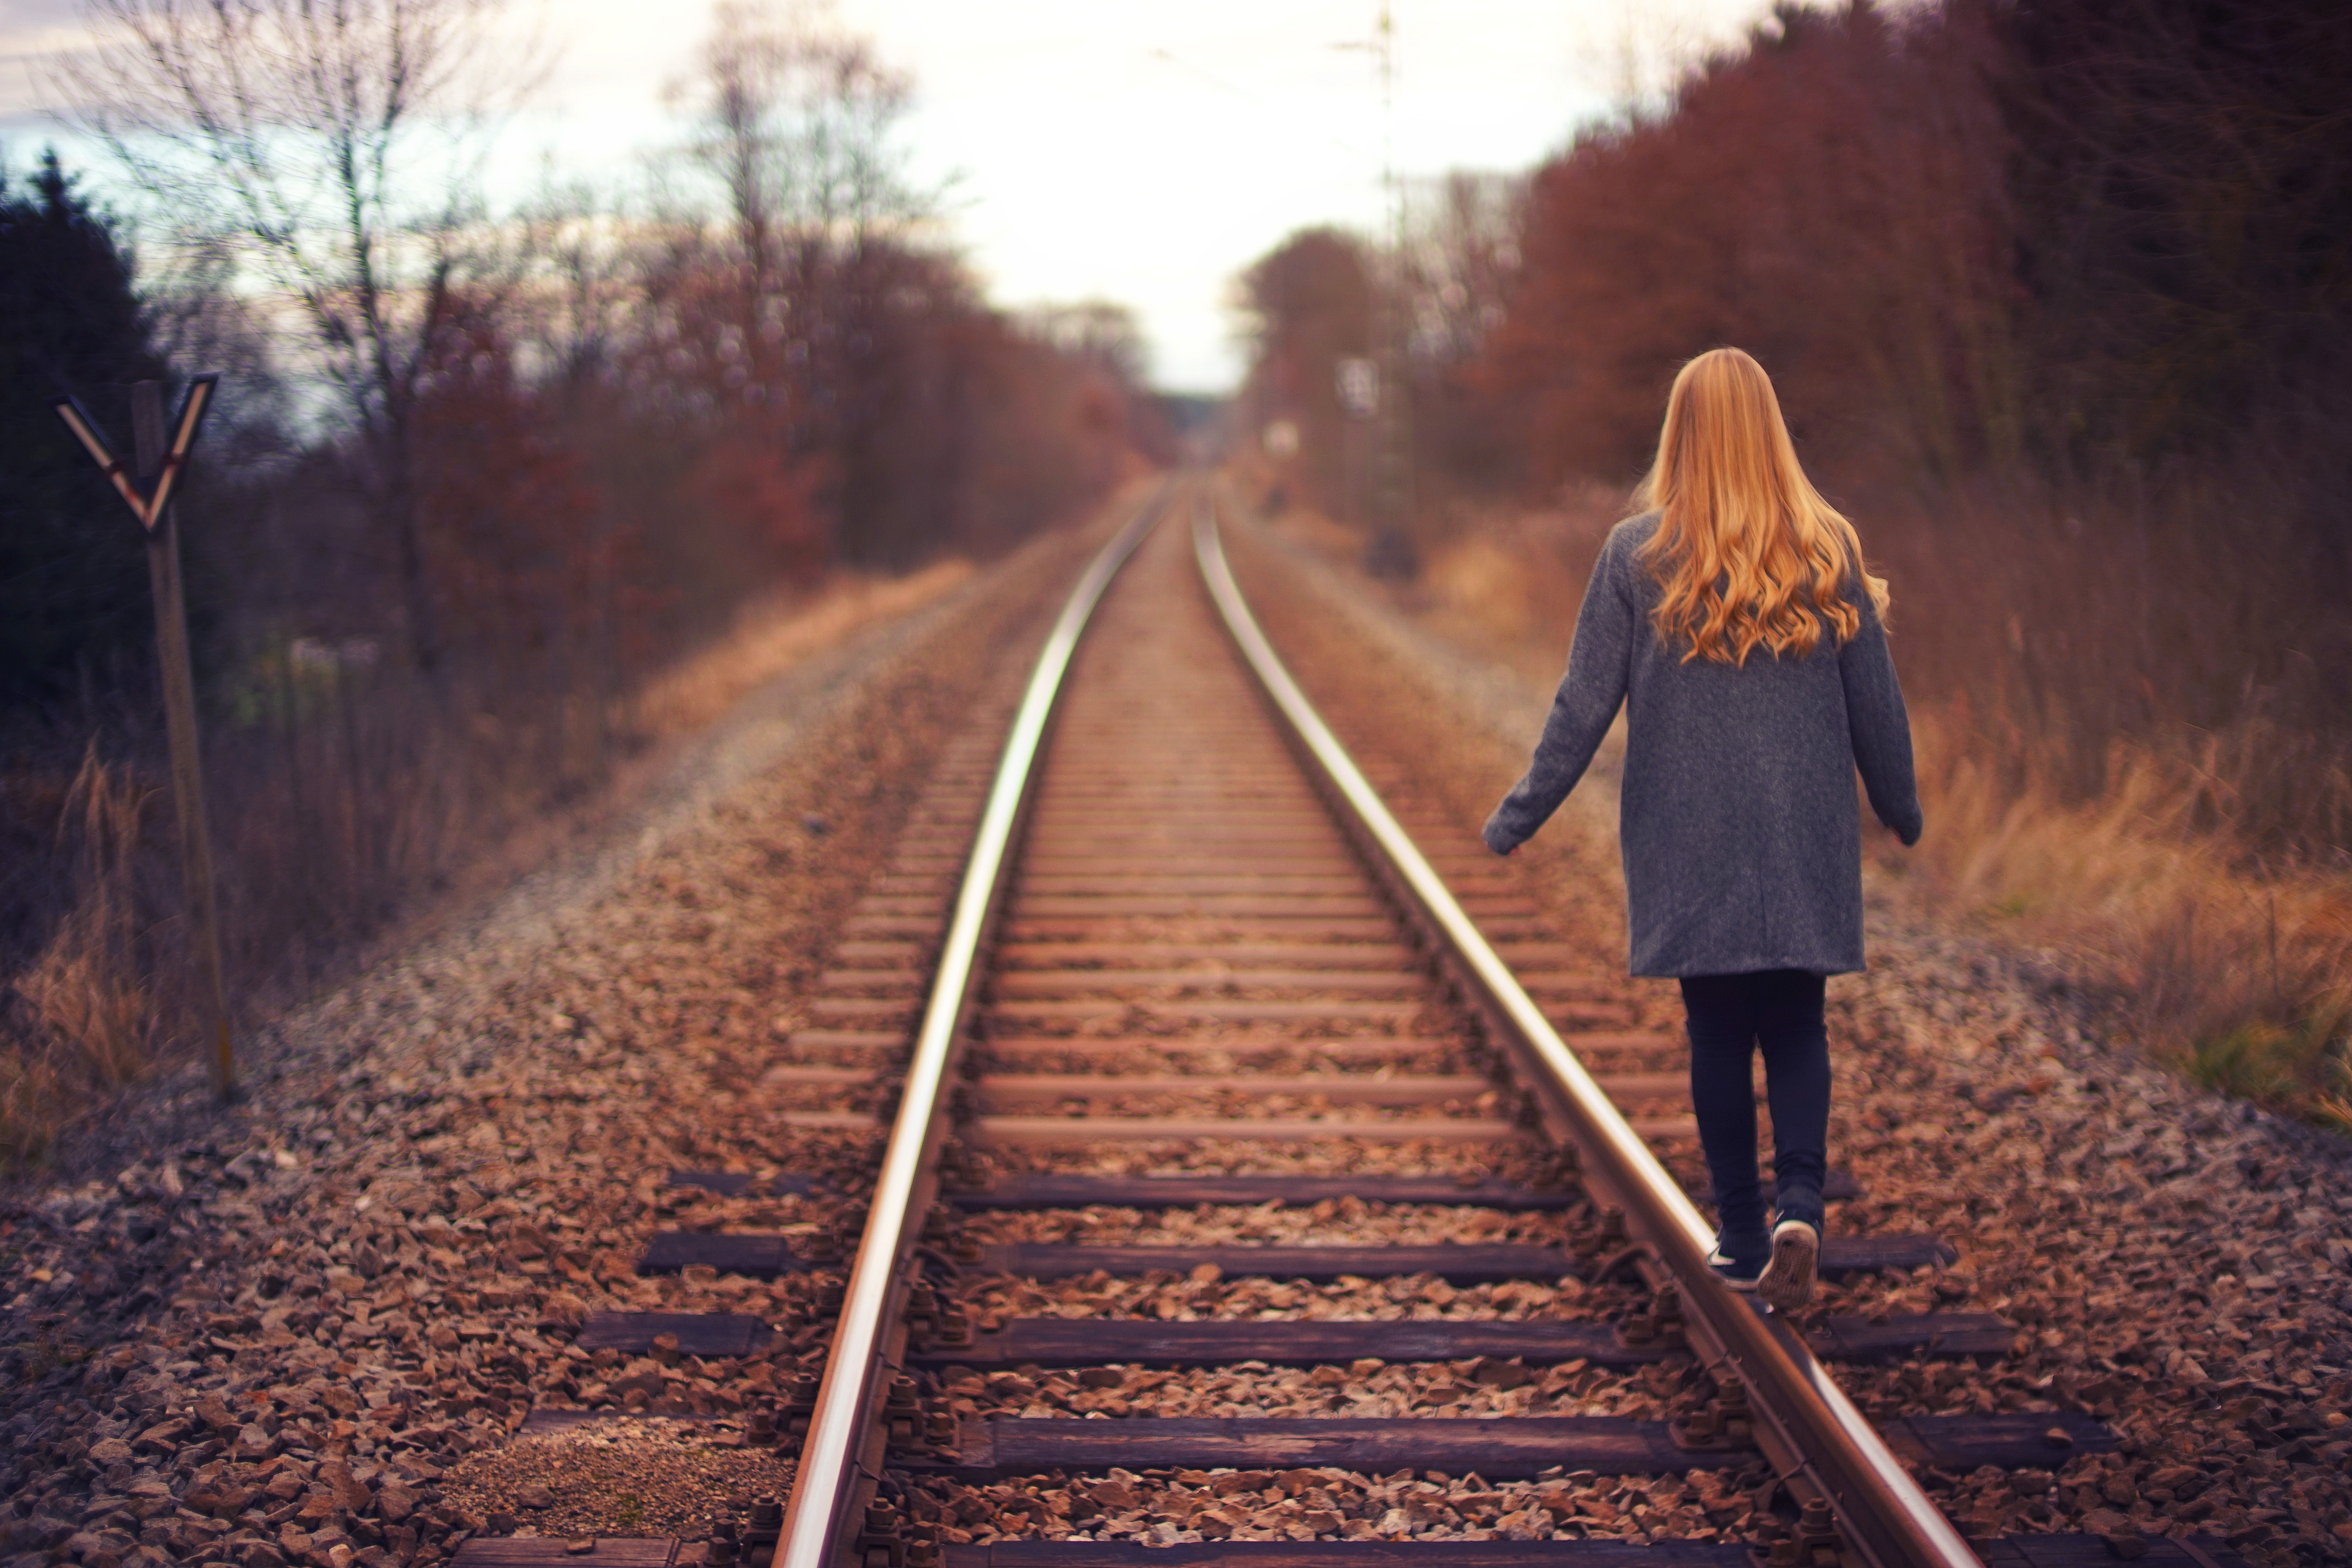
track, People in nature, transport, sky, photography, tree, railway, portrait, thoroughfare, nonbuilding structure